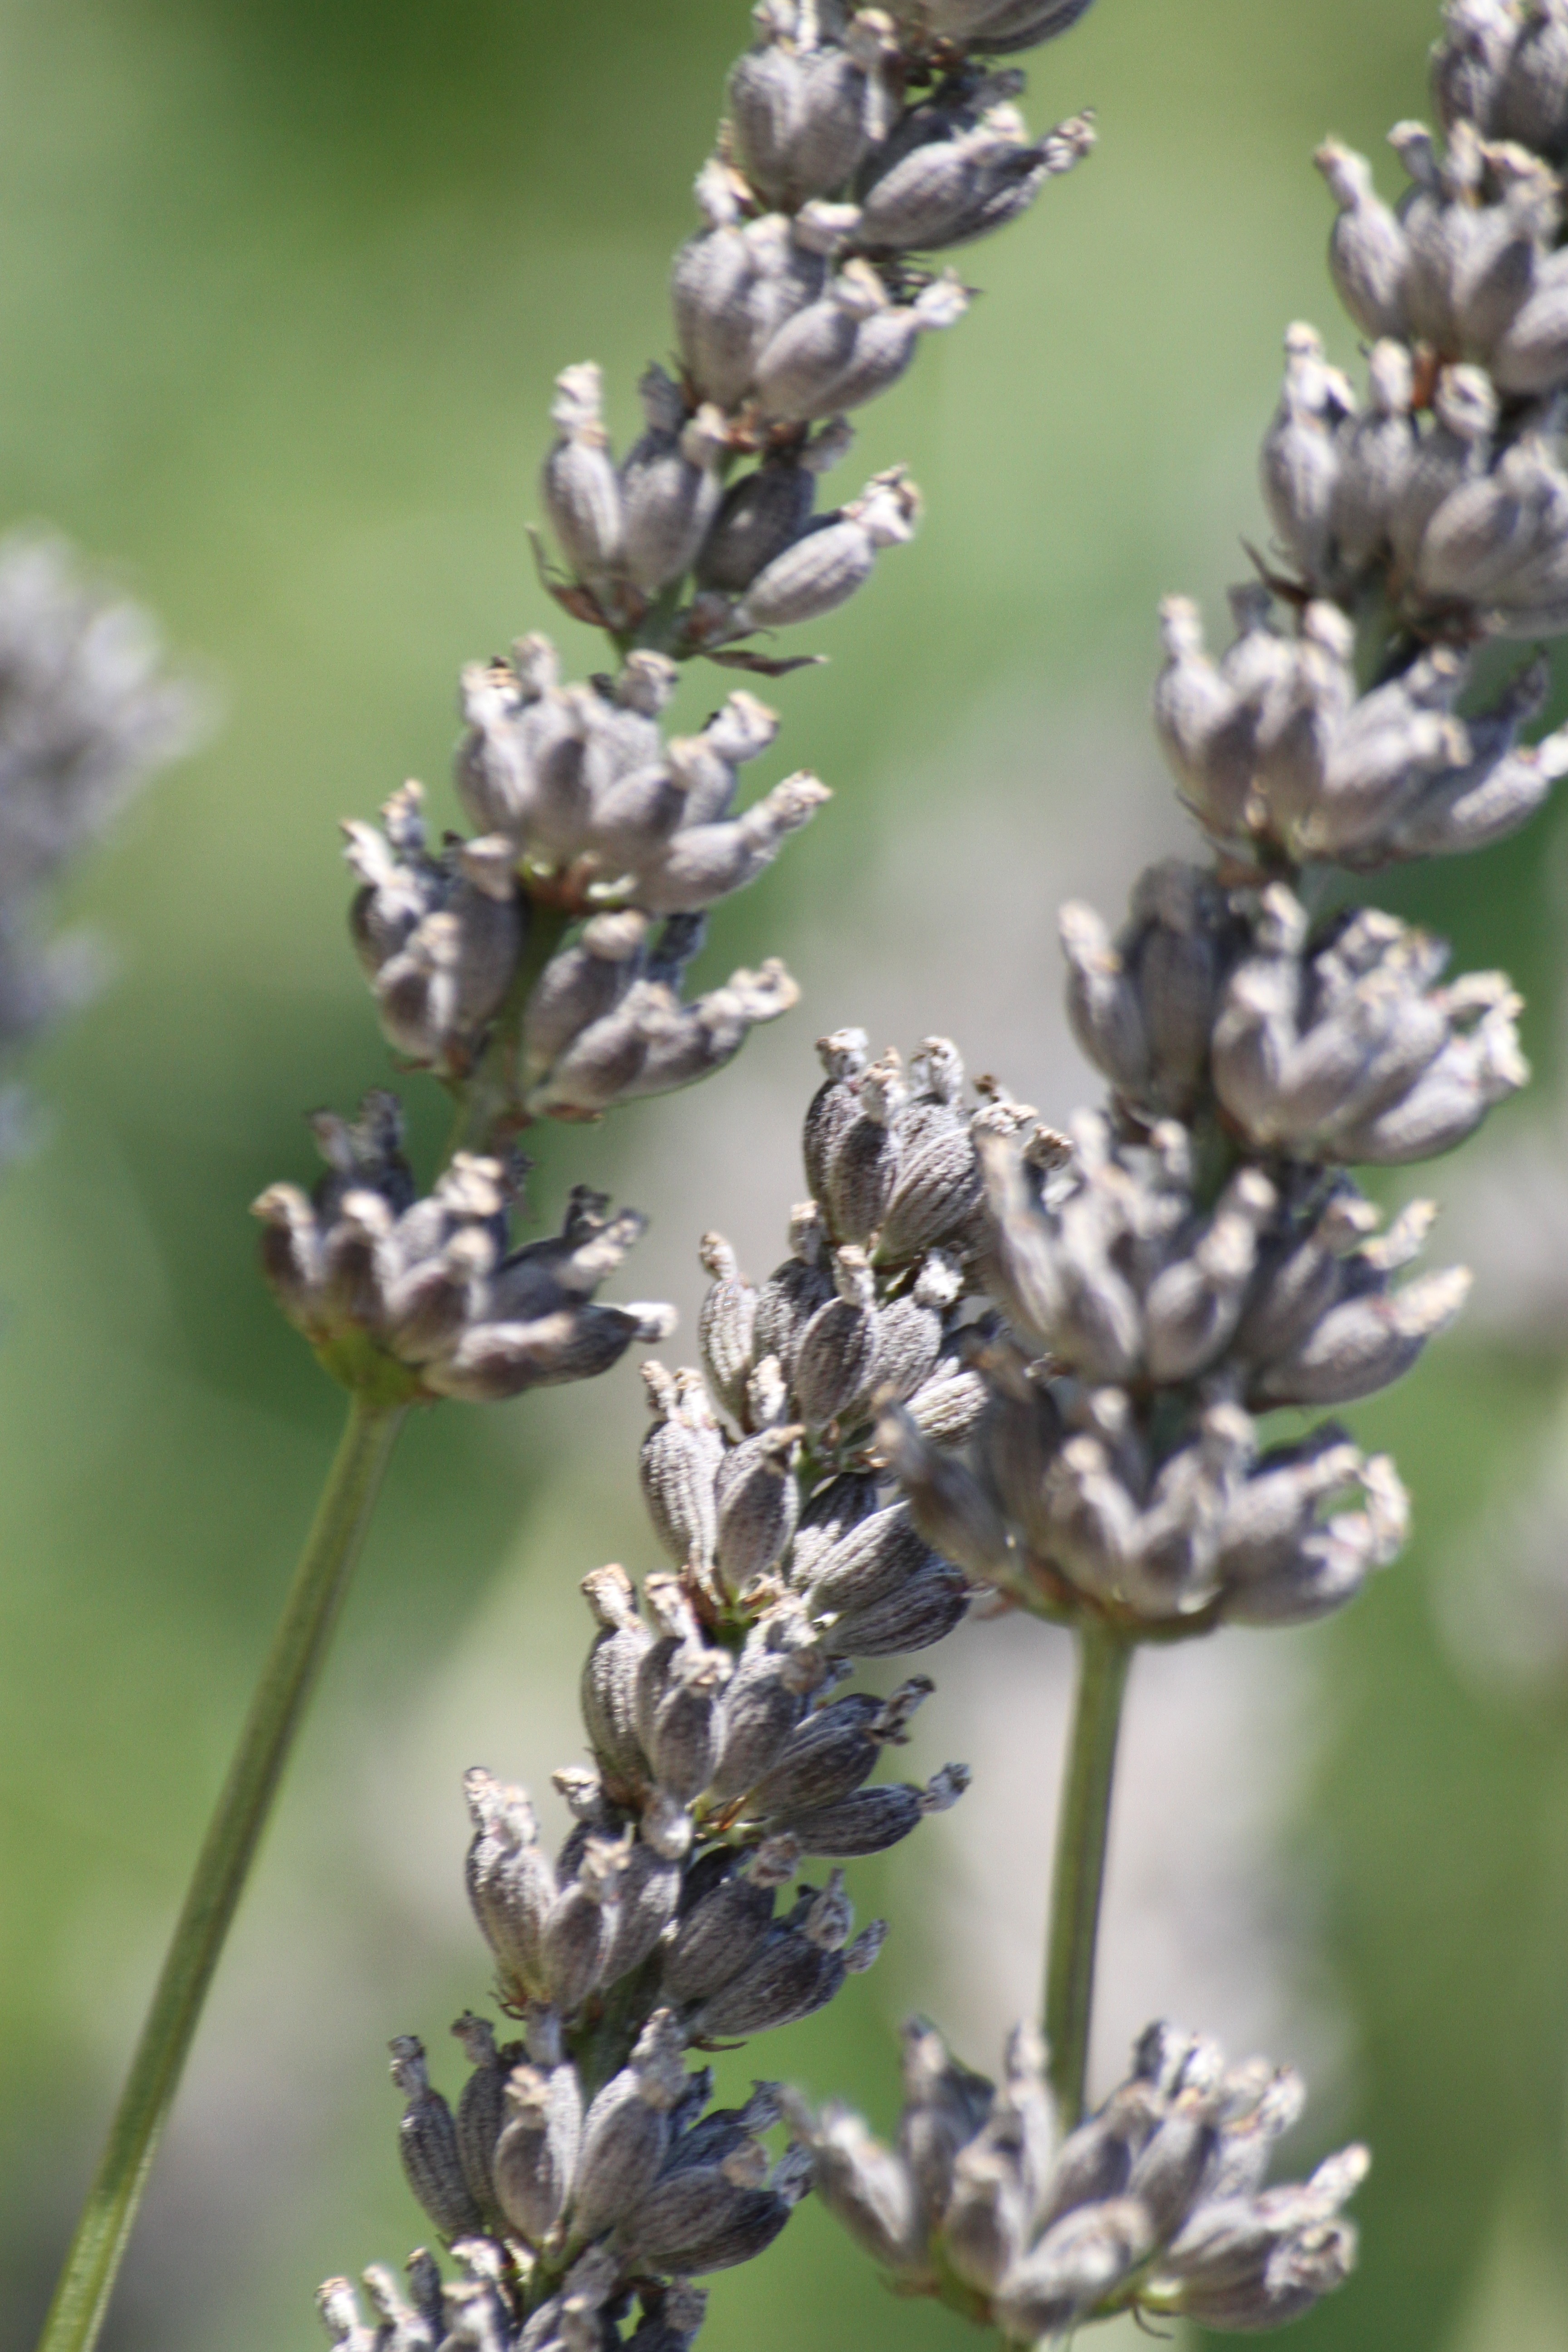
blossom, plant, flower, herb, macro, botany, flora, lavender, wildflower, flowers, macro photography, flowering plant, land plant, english lavender, french lavender